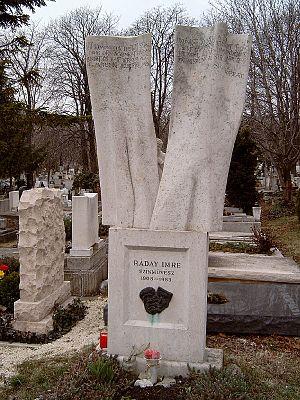
Imre Ráday était un acteur et metteur en scène hongrois.